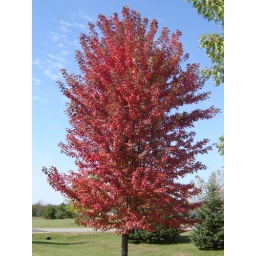
Maple tree in side yard--red with hints of green inside.